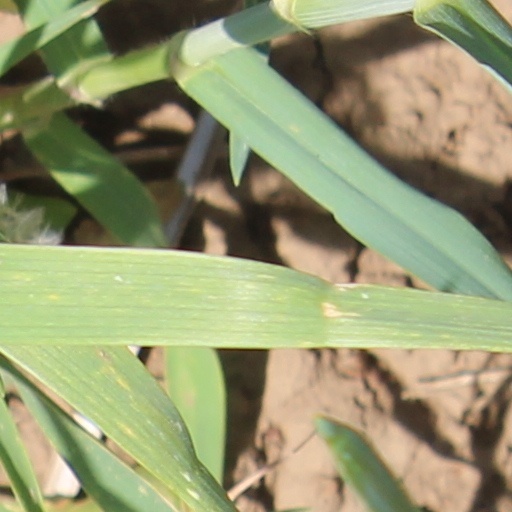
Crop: wheat